Jarrod Kenny

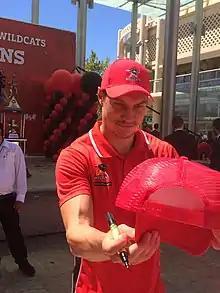
Kenny in March 2017

Jarrod Daniel Kenny (born 17 September 1985) is a New Zealand basketball player who last played for the Hawke's Bay Hawks of the New Zealand National Basketball League (NZNBL). He won two championships in the Australian NBL with the Perth Wildcats in 2016 and 2017 and has represented the New Zealand Tall Blacks multiple times.